Call of Duty: Strike Team

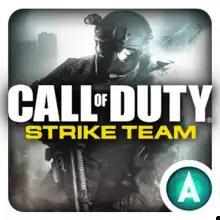

Call of Duty: Strike Team was a tactical shooter game developed by The Blast Furnace and was released on iOS and Android on September 5, 2013.